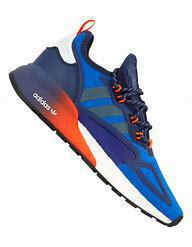
Brand: Adidas
Model: ZX 2K Boost 2